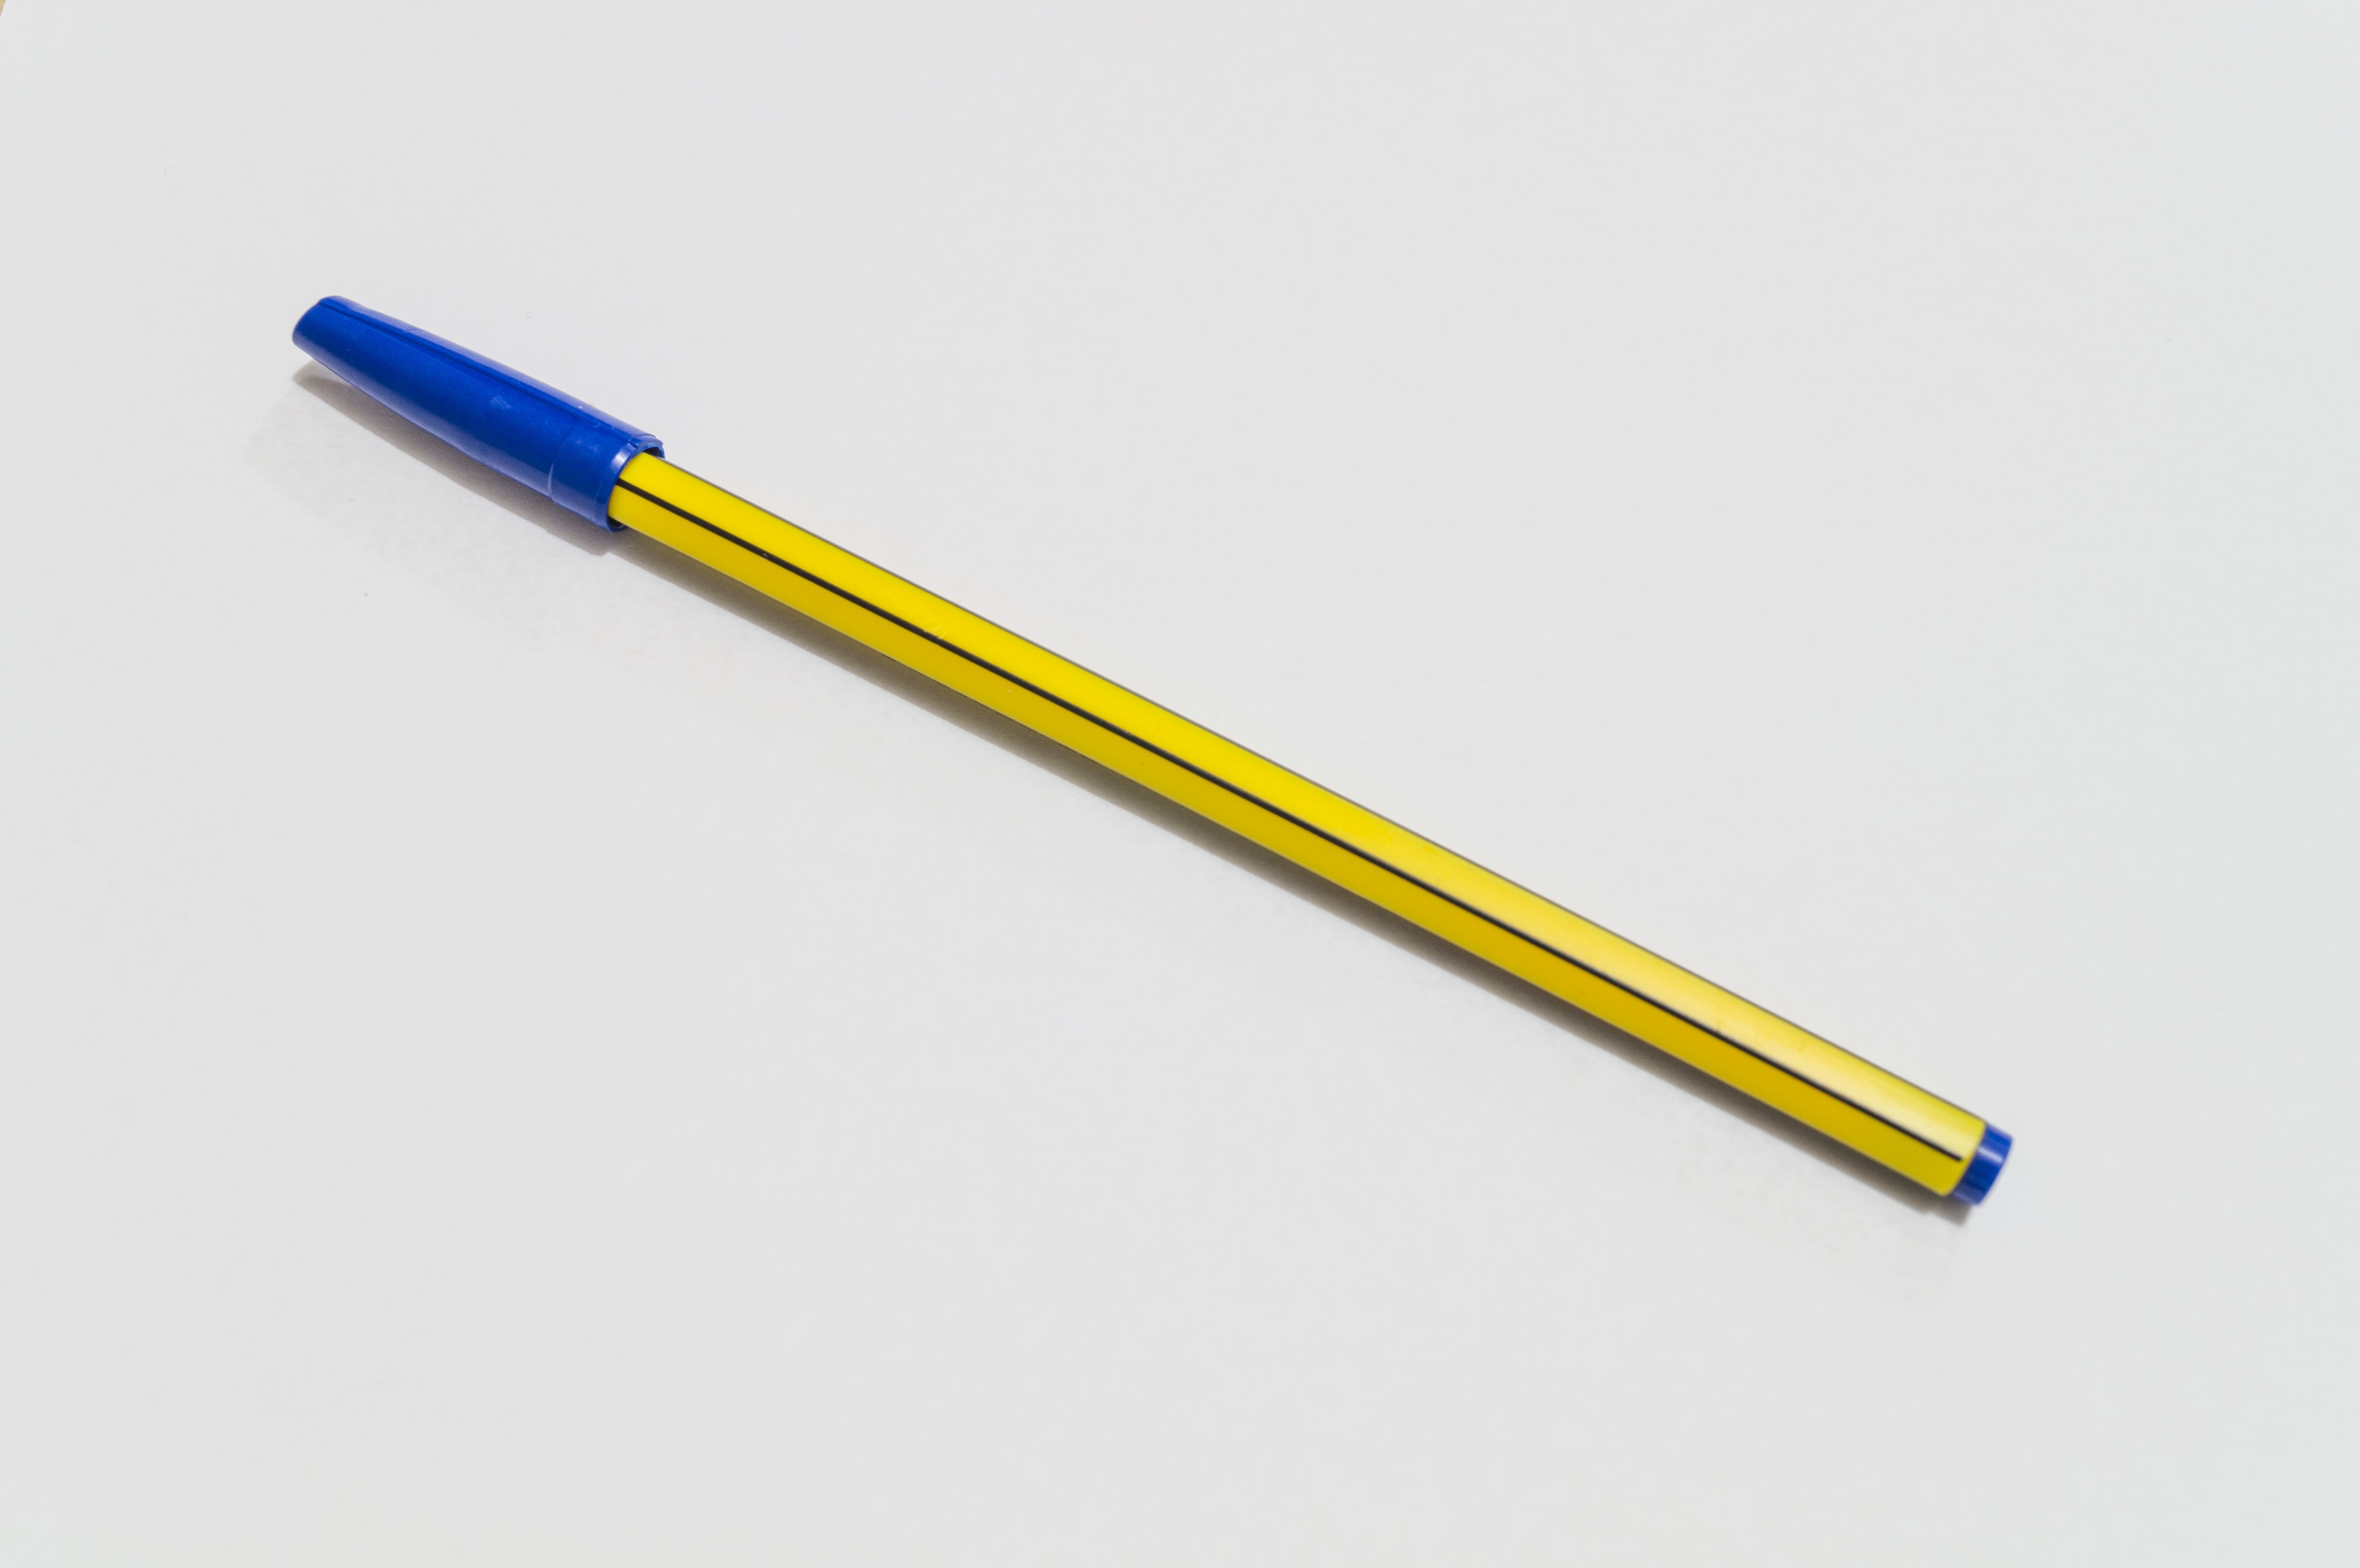
pen, office, sheet, product, stopper, ball pen, cue stick, biro